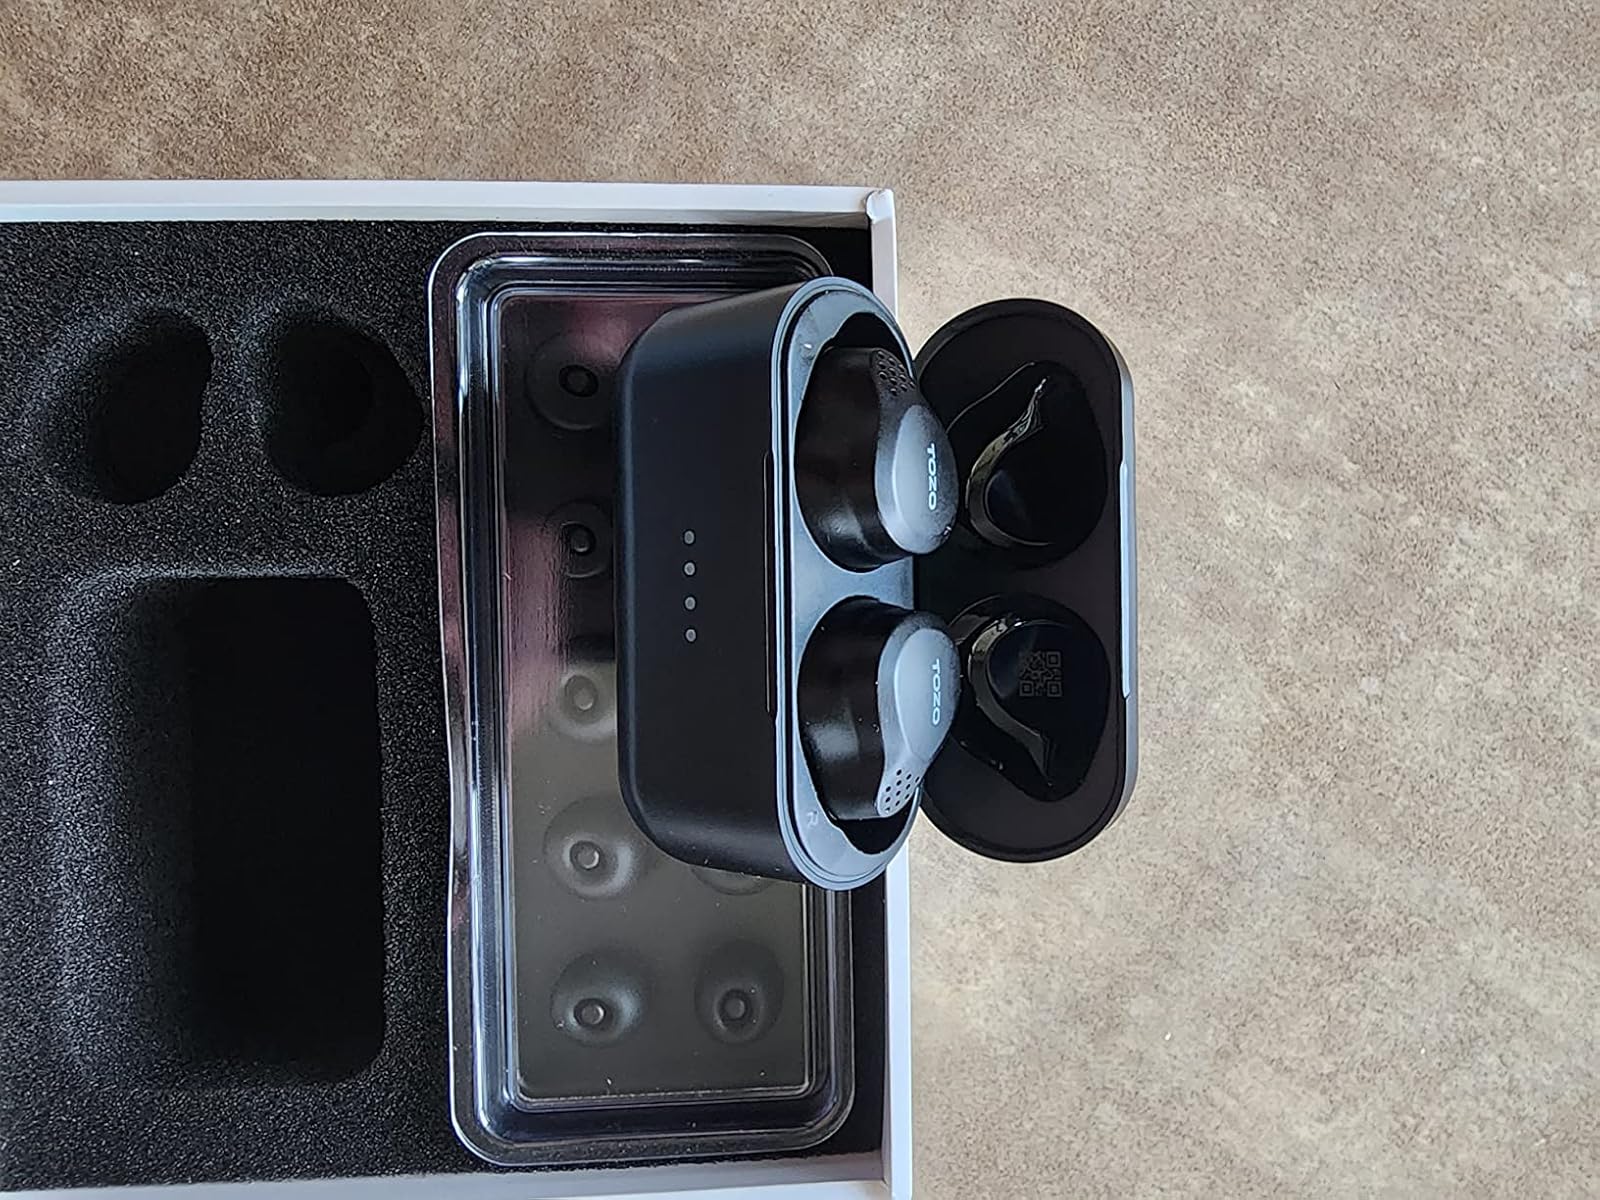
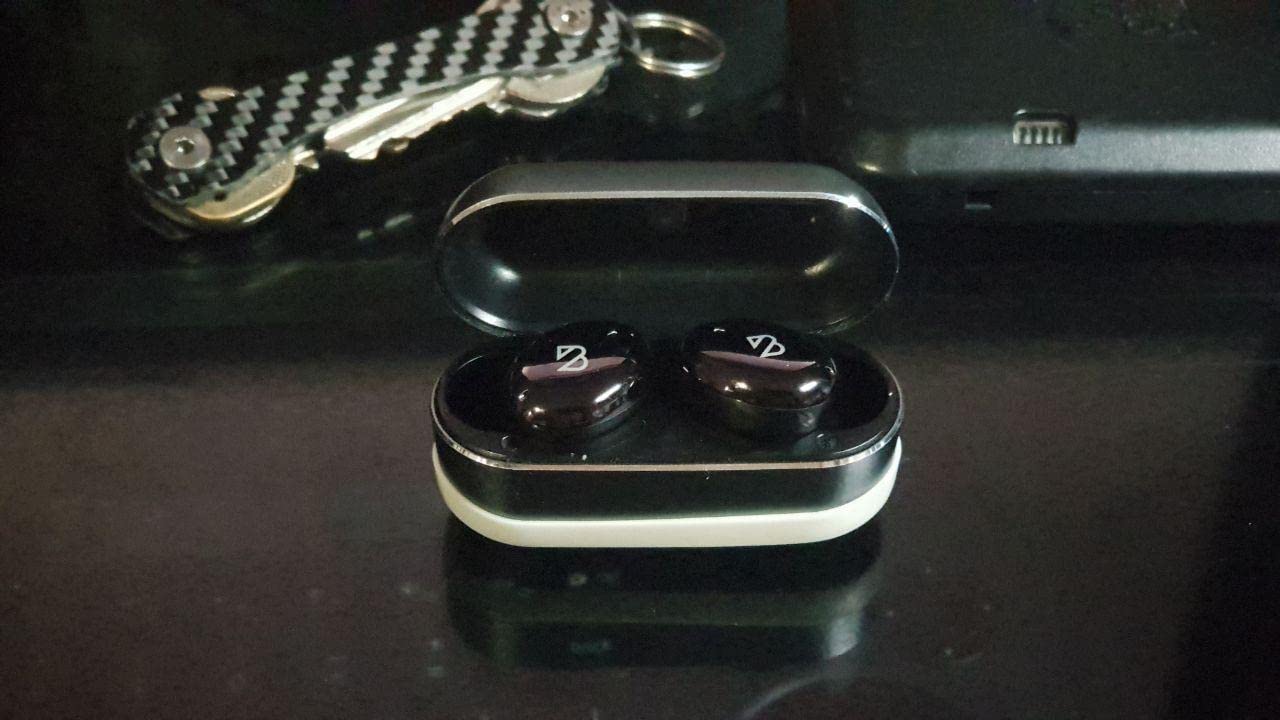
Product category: earbuds
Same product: no